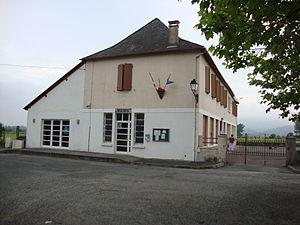
Idaux-Mendy est une commune française située dans le département des Pyrénées-Atlantiques, en région Nouvelle-Aquitaine.